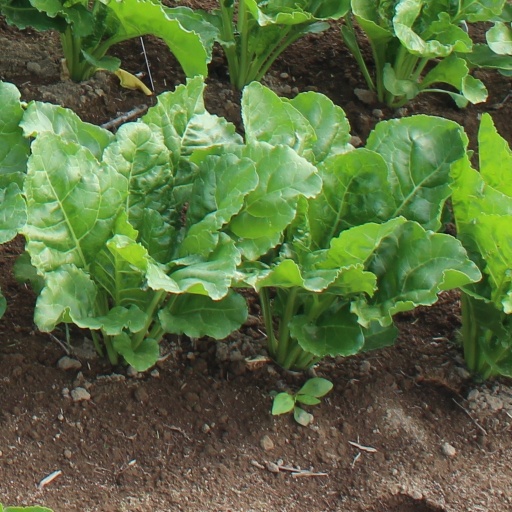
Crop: sugar beet